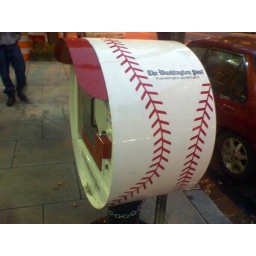
Newspaper vending machine in front of the Washington Post building in downtown DC.